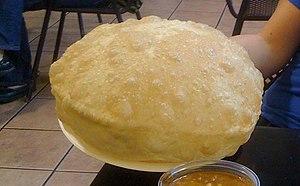
Le pain indien est un aliment de base de la cuisine indienne et, plus largement, népalaise, bangladaise, pakistanaise et afghane. Une grande variété de pain, que ce soit pain plat, galette ou crêpe, est consommée, reflétant la diversité des cultures et des habitudes alimentaires des populations.
Le Bhatoora, également connu sous le nom de Batoora, Bhatura, Batura, Pathora ou Puri est un pain au levain frit moelleux provenant du sous-continent indien. Les variations comprennent l'aloo bhatura et le paneer bhatura. Il est souvent servi avec du curry de pois chiches, du chole ou du channe, ce qui en fait le plat traditionnel chole bhature.